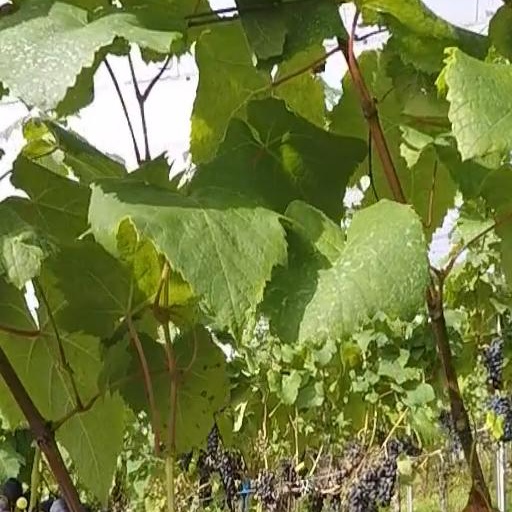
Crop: grape